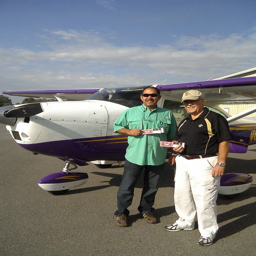
A couple of guys that are standing in front of a plane.
A man standing next to an older man near a plane.
Two men standing in front of an airplane.
Two men posing by an airplane holding something in their hands
Two men stand in front of a private plane.